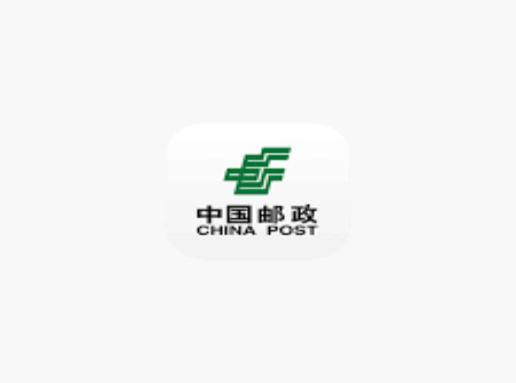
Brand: china post group corporation
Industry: Others